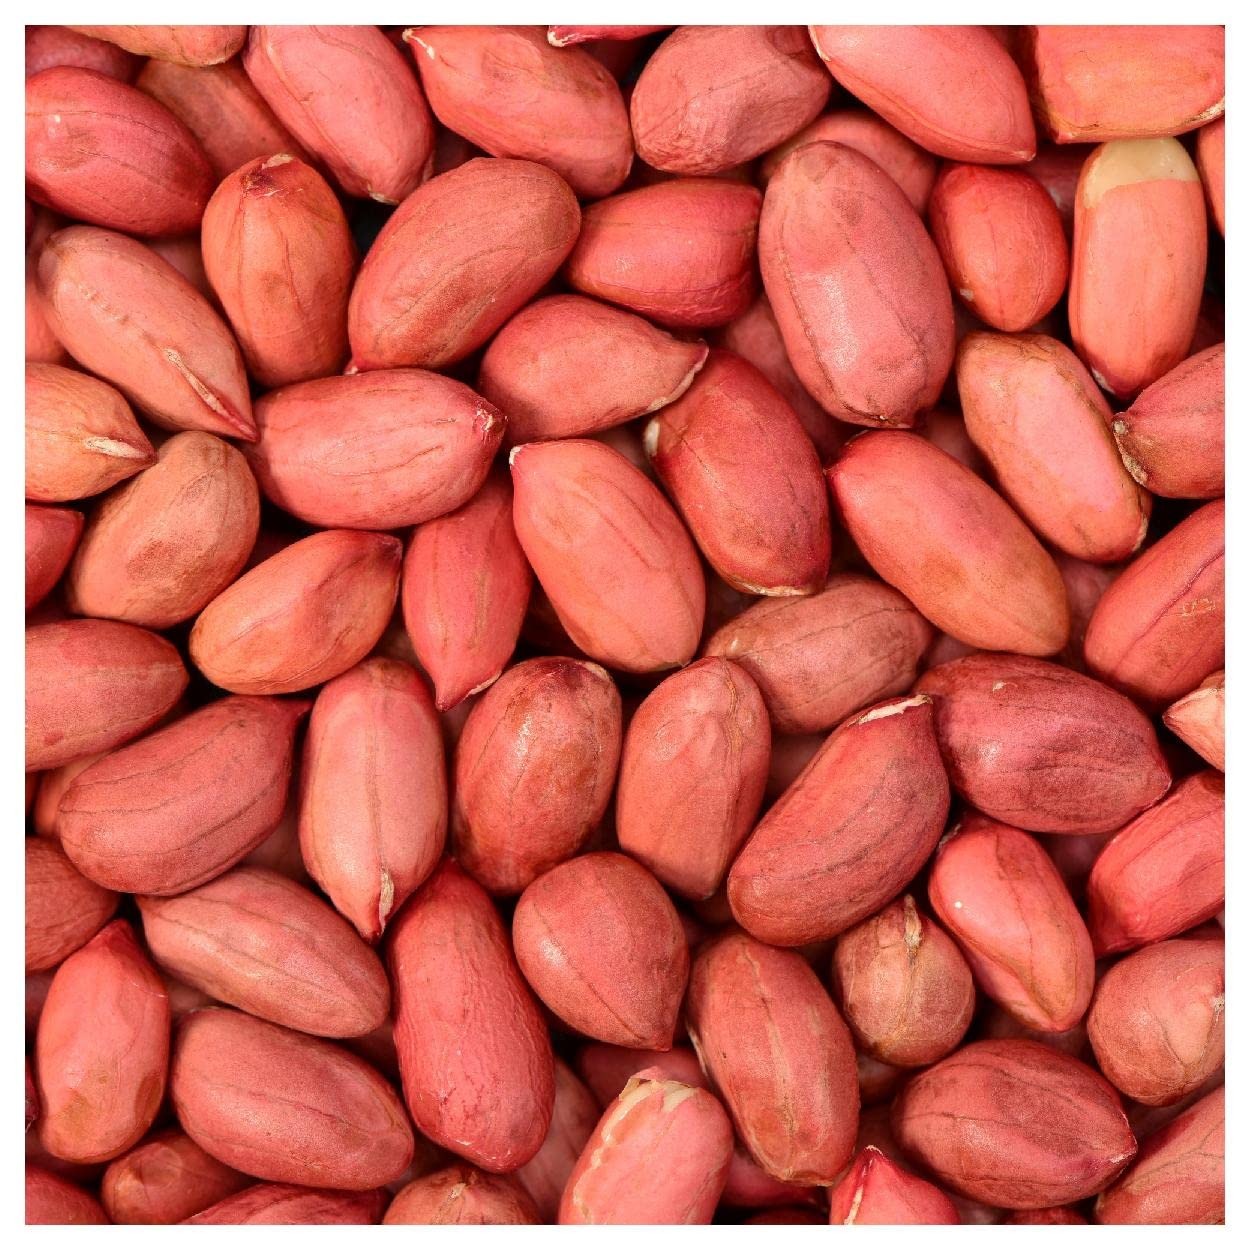
Item Name: Everwilde Farms - 1 Oz Tennessee Red Peanut Seeds (Treated) - Gold Vault
Bullet Point 1: First Quality Non-GMO Peanut Seeds – Current Lab Test Data Shown on Packet
Bullet Point 2: Exclusive Gold Vault Packaging – Provides 3X Longer Storage than Paper or Plastic with Triple Layer Mylar Gold Foil.
Bullet Point 3: Resealable/Reusable Zipper Bag – Perfect for Storing Excess Seeds
Bullet Point 4: Bulk Seed is Excellent for Immediate Planting or for Long Term Storage as an Emergency Seed Vault
Bullet Point 5: Detailed Planting Instructions on Back – Online Info also available via QR Code
Product Description: If you've never grown peanuts before, try these first. This heirloom variety grows well in many soil types and harvests earlier as well. The large shells hold 3-5 peanuts encased in red jackets. Sure to please any peanut lover with their slightly sweet nuttiness.
Value: 1.0
Unit: Count

Price: 5.96